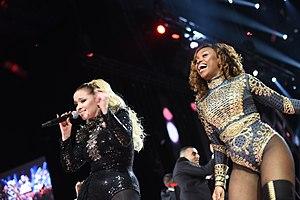
Alexandra Rotan, née le 29 juin 1996 à Råholt dans la commune d'Eidsvoll en Norvège, est une chanteuse et guitariste norvégienne. Elle représente la Norvège au Concours Eurovision de la chanson 2019 à Tel Aviv en Israël, en tant que membre du supergroupe KEiiNO, aux côtés de Tom Hugo et de Fred Buljo.
KEiiNO est un supergroupe musical norvégien, composé du rappeur sami Fred Buljo et des chanteurs Tom Hugo Hermansen et Alexandra Rotan. Le groupe se forme fin 2018, en vue de participer à l'édition 2019 du Melodi Grand Prix. Ils y participeront alors avec la chanson Spirit in the Sky. Ils remportent la compétition le 2 mars 2019 et représentent par conséquent la Norvège au Concours Eurovision de la chanson 2019, qui se déroule à Tel Aviv en Israël. Ils se qualifient de la seconde demi-finale du 16 mai 2019 et obtiennent la sixième place lors de la finale du 18 mai, avec 331 points, le meilleur résultat du pays depuis 2013.